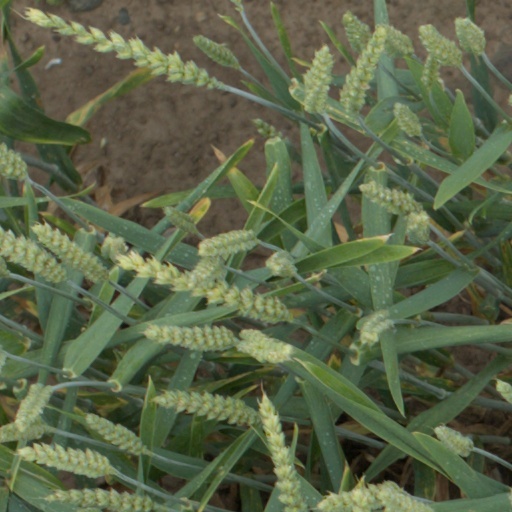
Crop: wheat